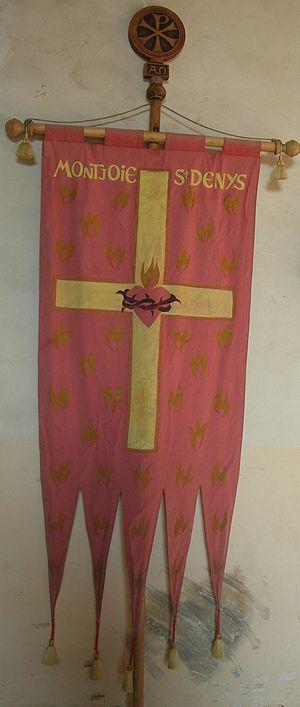
Le Chœur Montjoie Saint-Denis est une chorale d'amateurs français, créée par d'anciens chefs scouts, réservistes et actifs, qui depuis 1979 interprète et enregistre des « chants de tradition » français puisant dans les répertoires régionaux, militaires, paysans, ouvriers, historiques ou religieux. Le chef de chœur est Jacques Arnould.